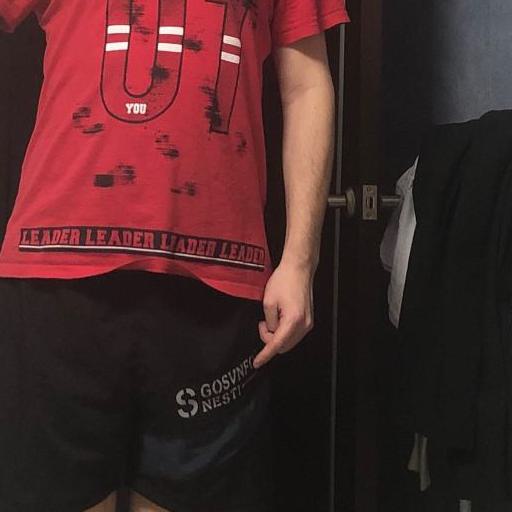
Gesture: no_gesture